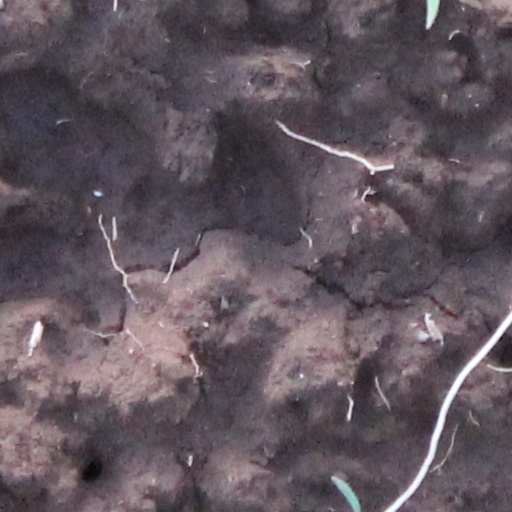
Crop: wheat